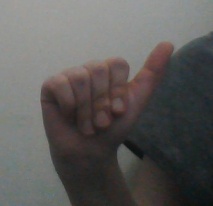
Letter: dhad